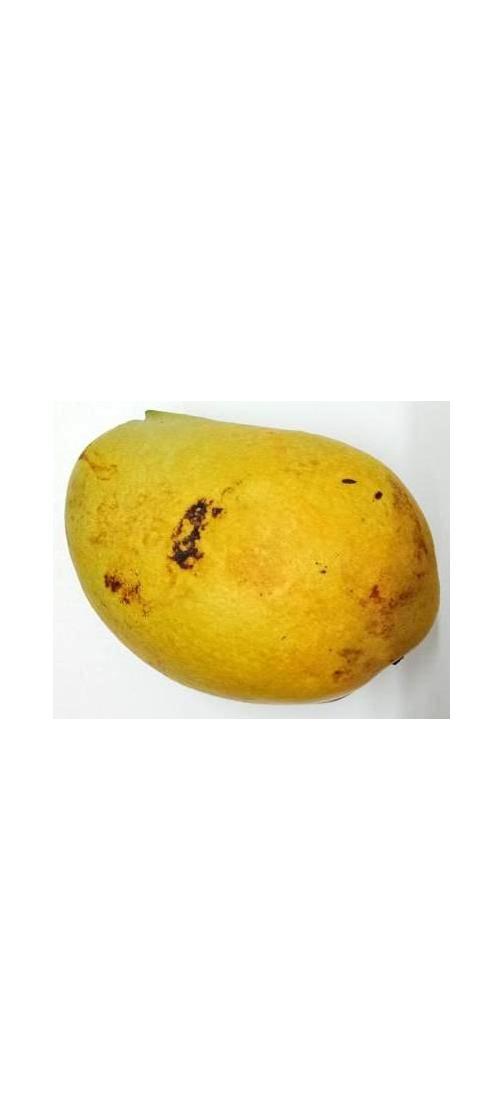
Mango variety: Bari-11